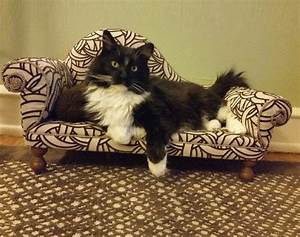
Label: cat